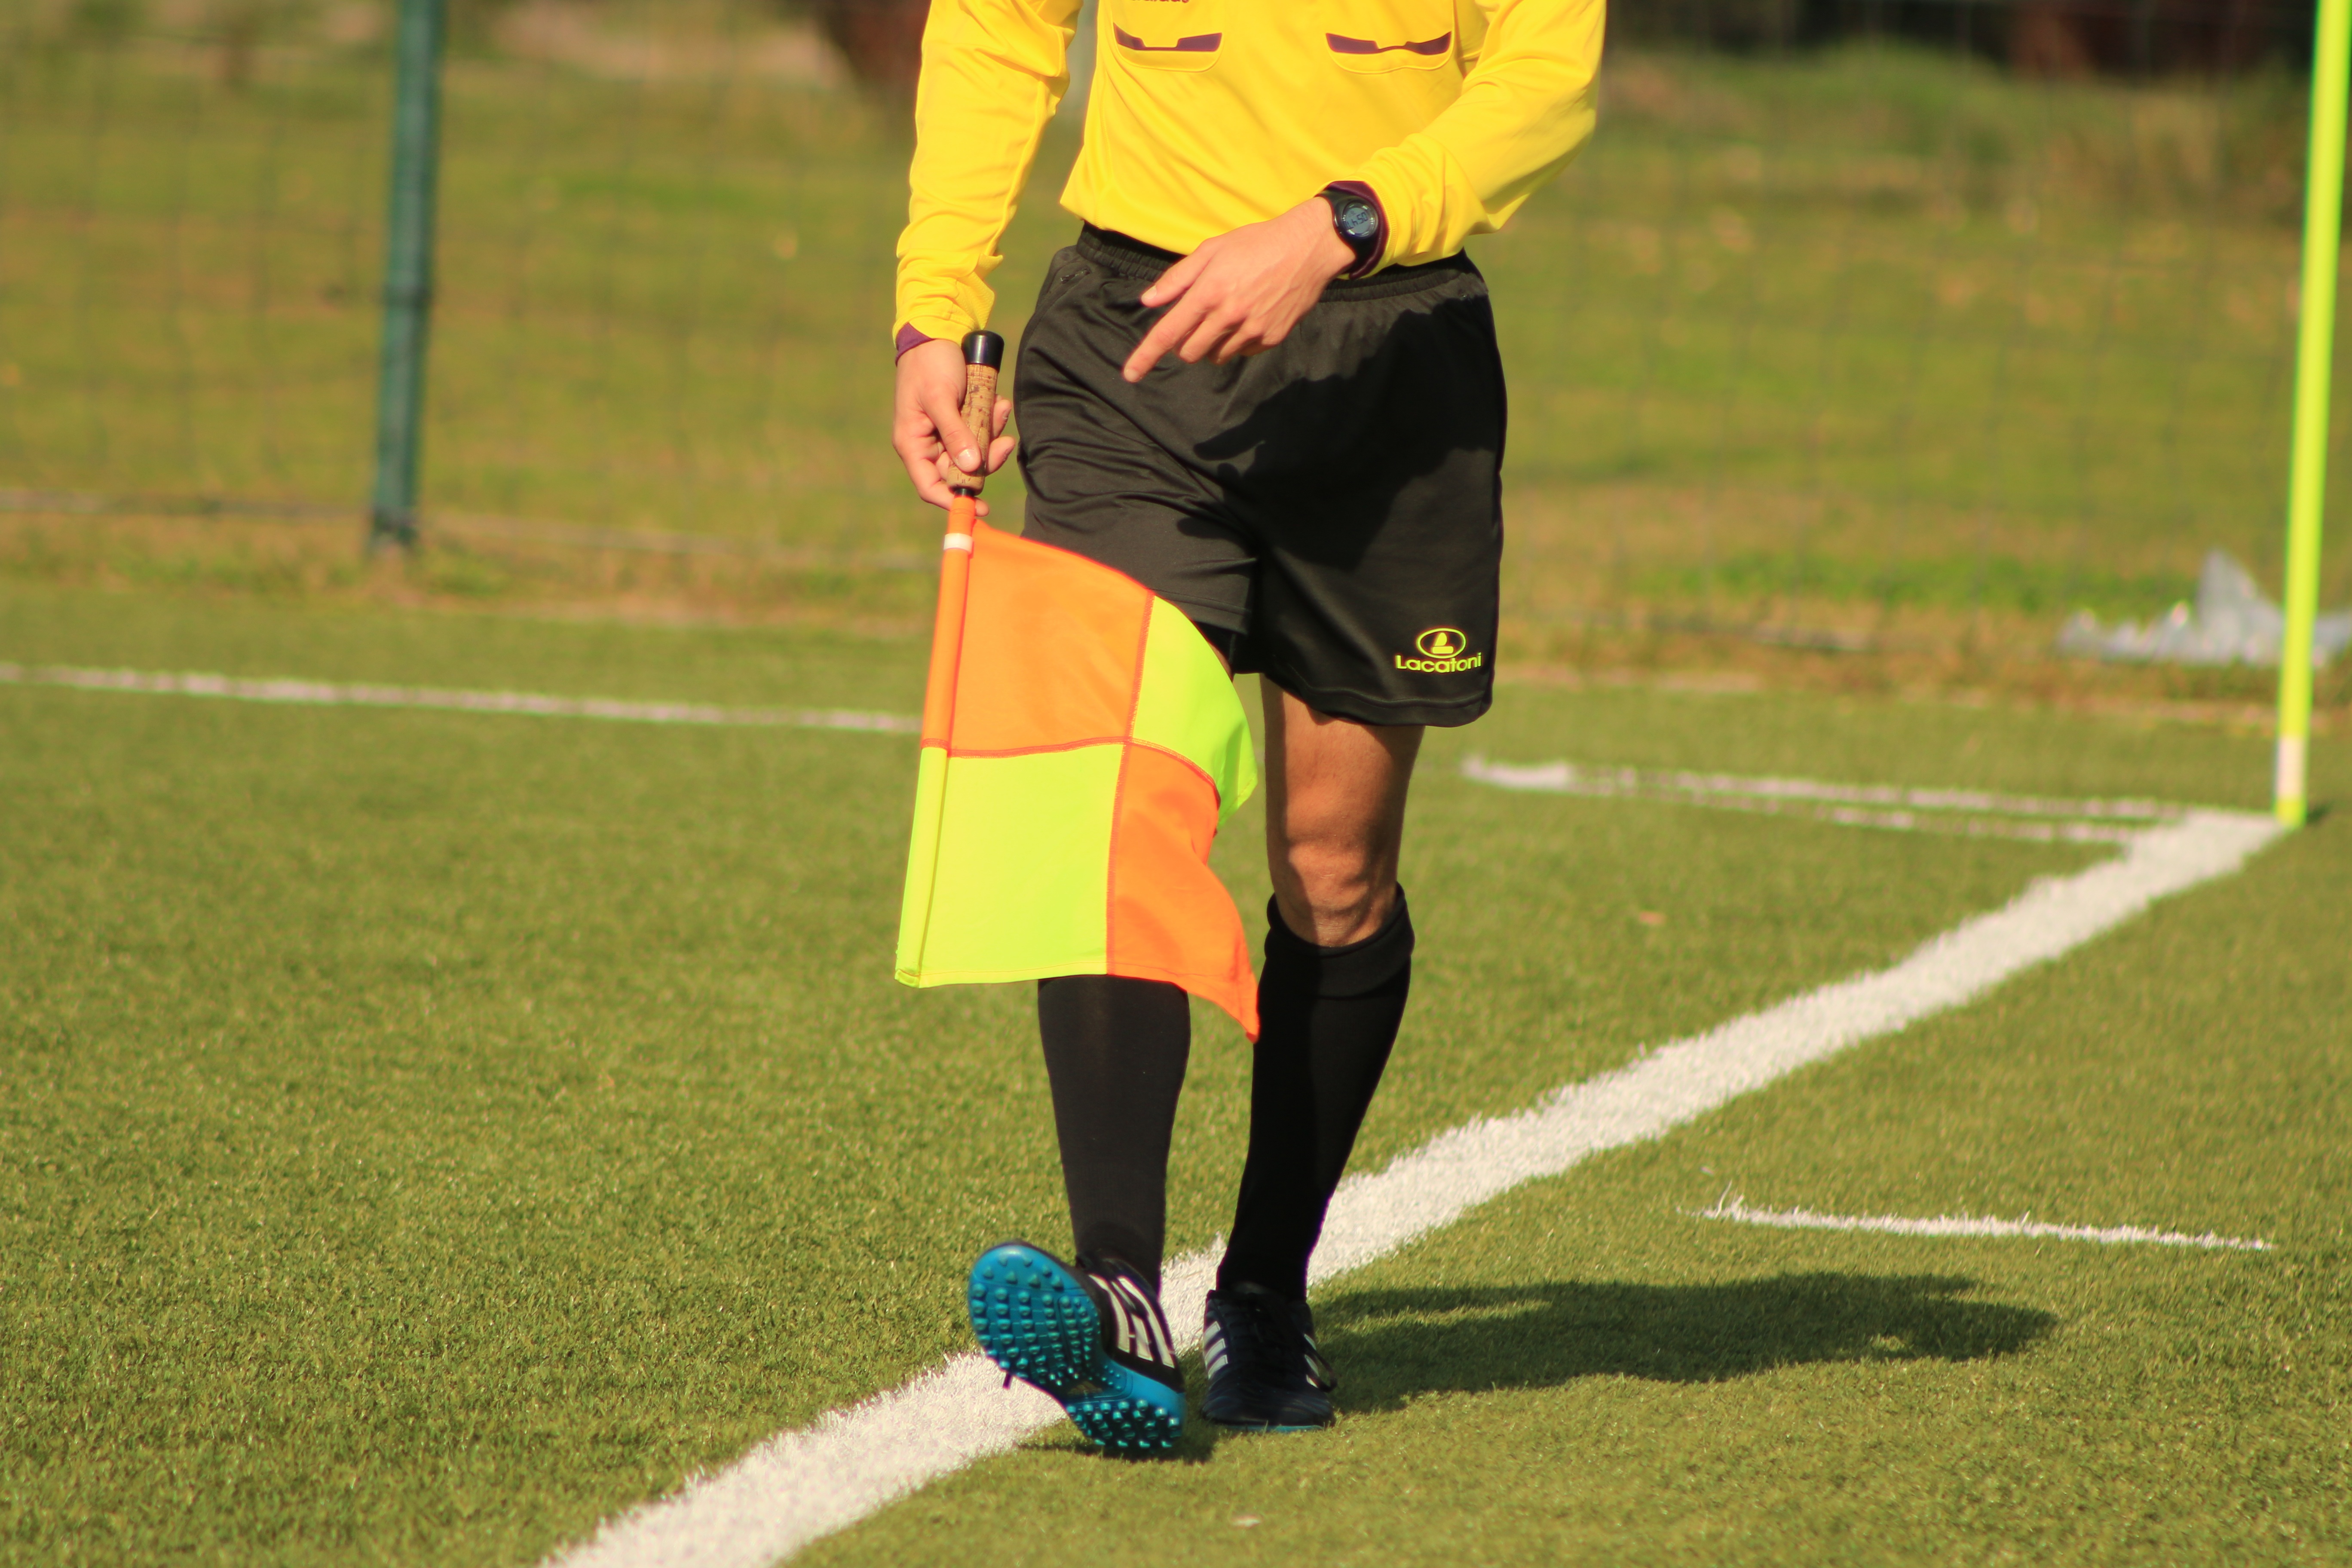
sport, field, lawn, game, flag, soccer, football, stadium, player, departure, sports, tournament, referee, tackle, football player, football game, football field, lineman, competition event